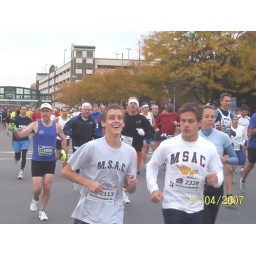
JHF in the blue singlet and me in the center with a white headband, orange shorts, and black top.